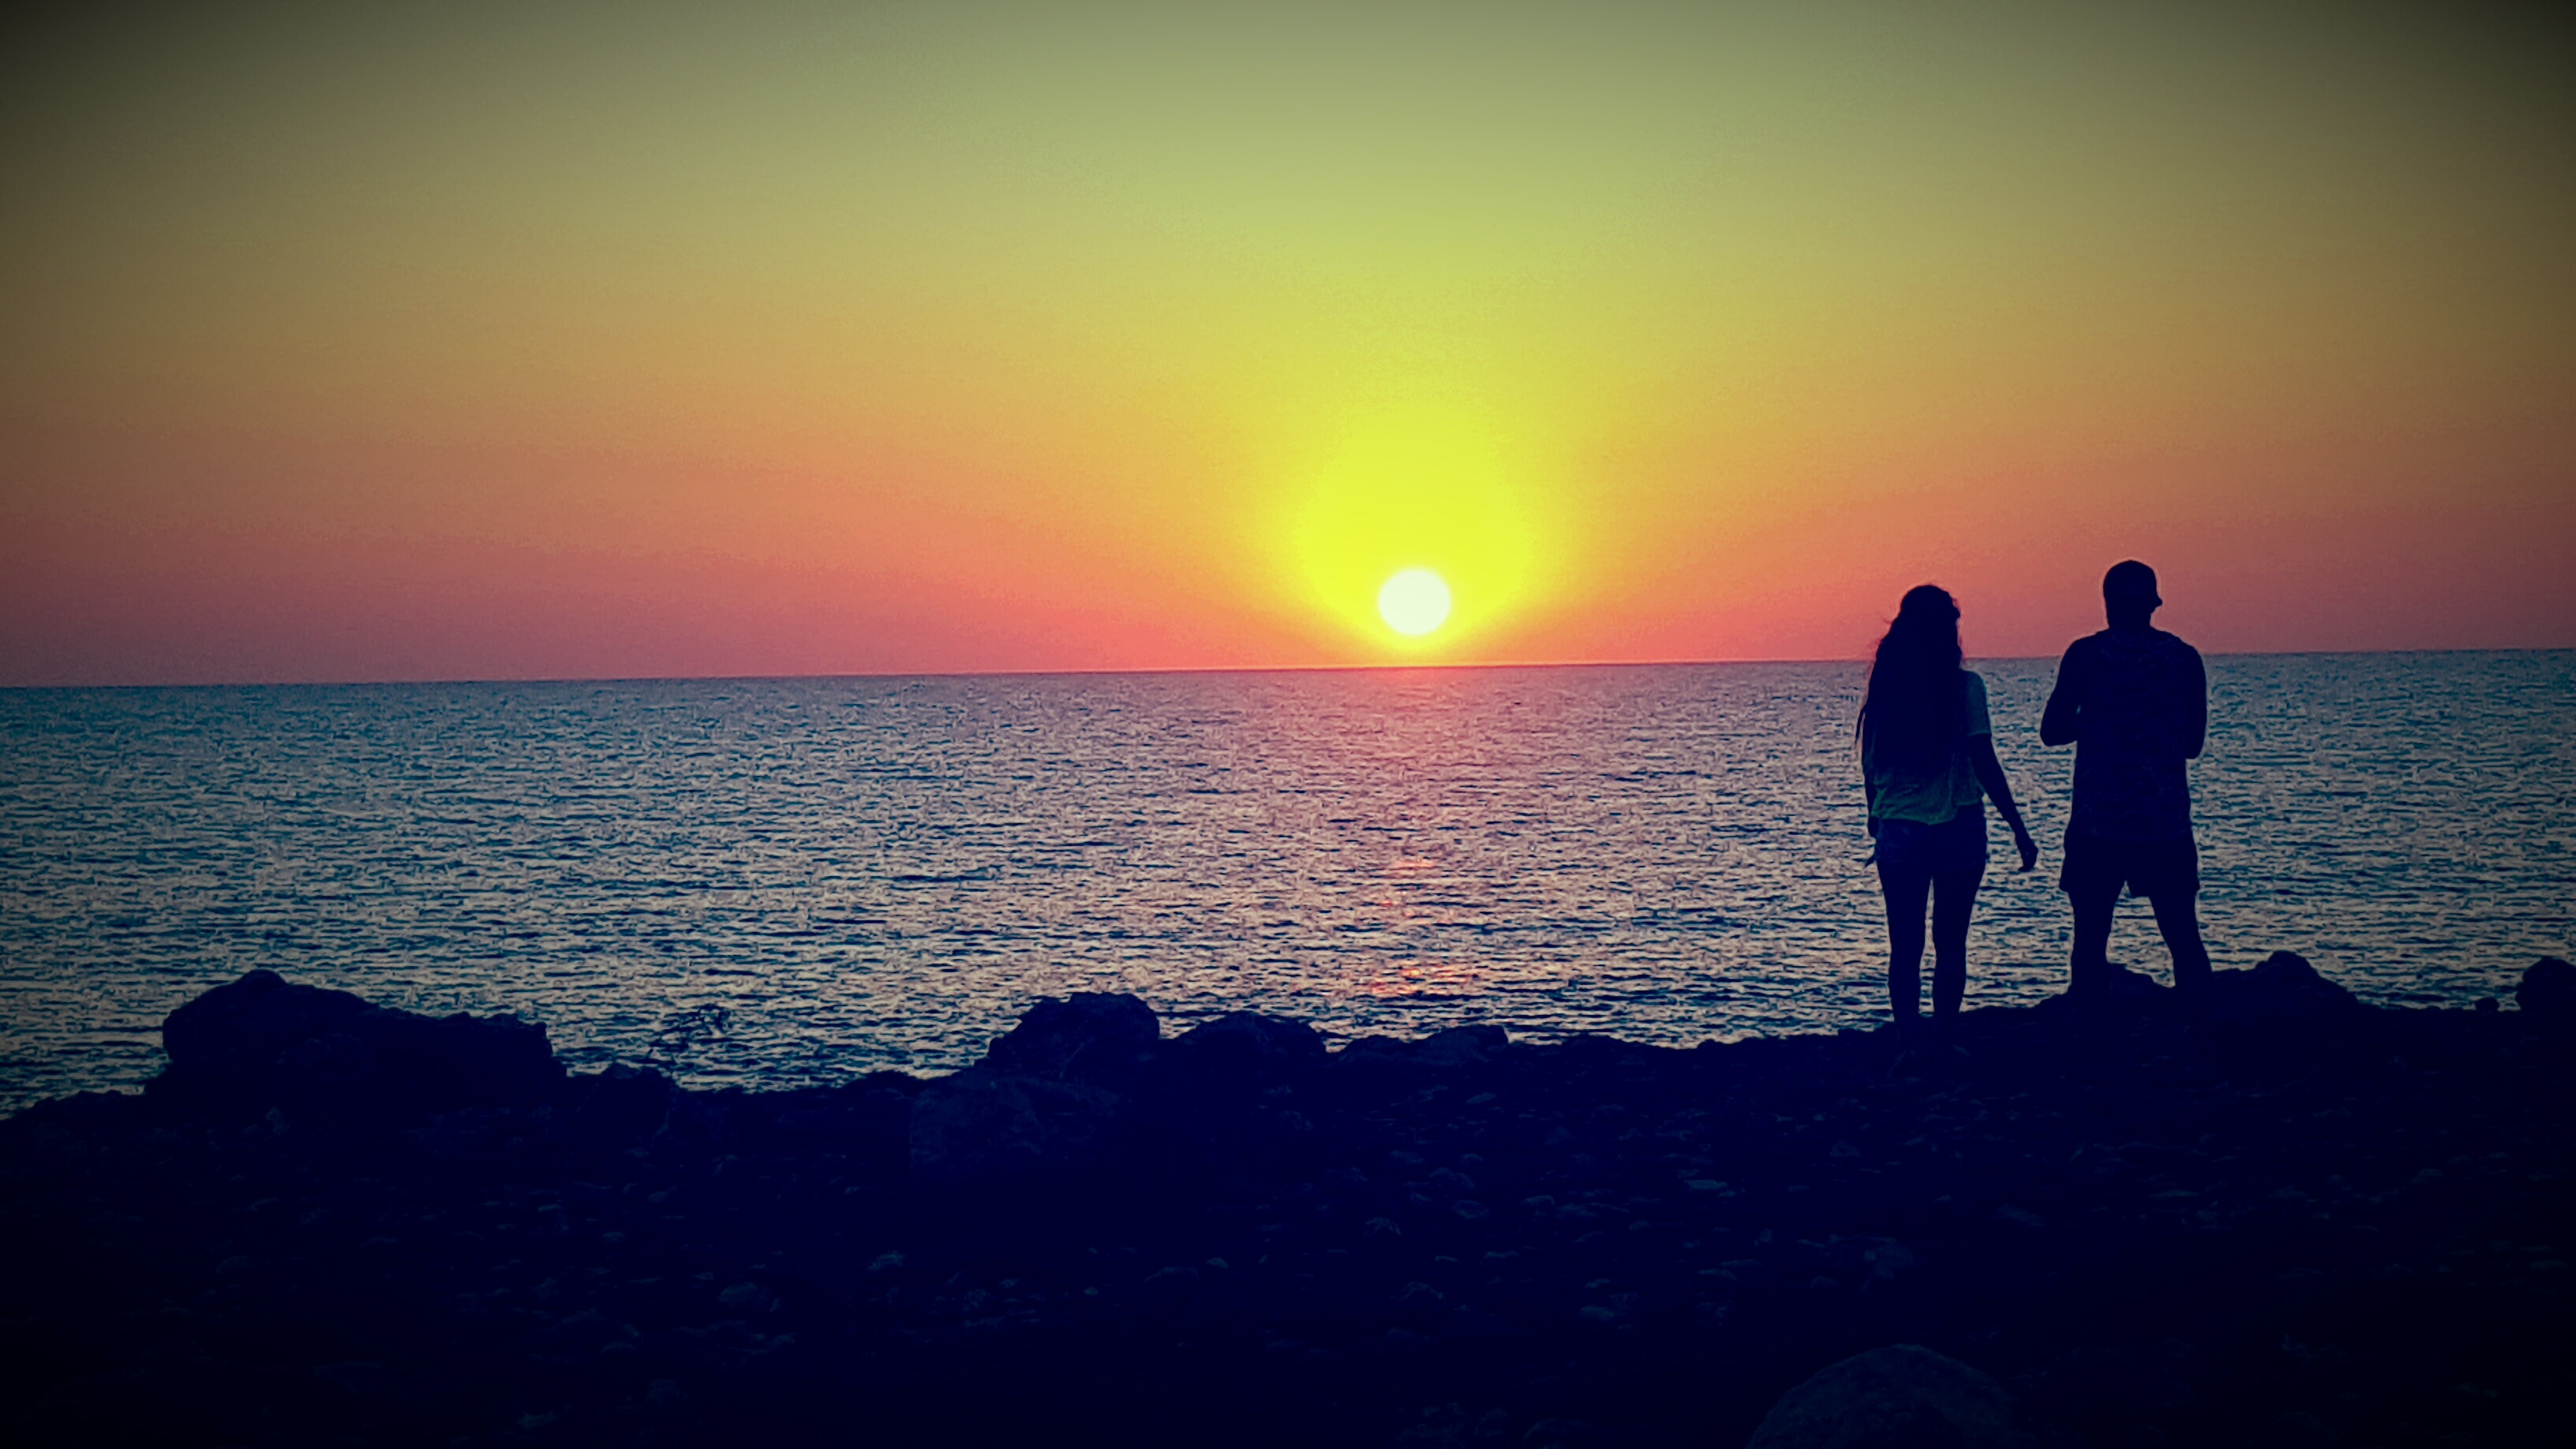
beach, sea, coast, ocean, horizon, sun, sunrise, sunset, sunlight, morning, wave, dawn, summer, dusk, love, evening, bay, romance, wide, wanderlust, afterglow